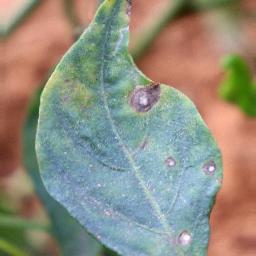
Label: cercospora